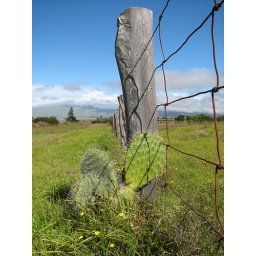
Just a cactus, a fence and some blue sky along Saddle Road in January 2008.